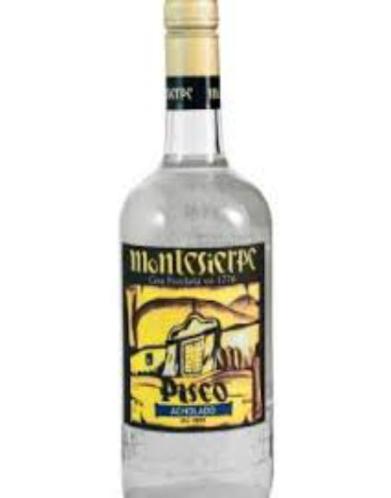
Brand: montesierpe
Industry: Food